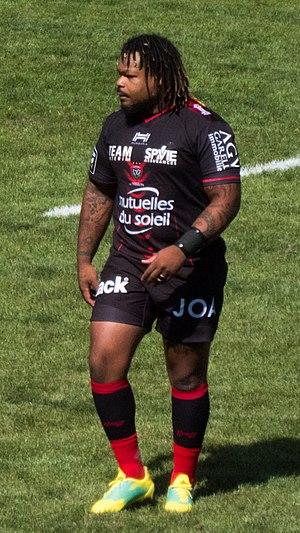
L'histoire du Rugby club toulonnais, club français de rugby à XV, débute le 3 juin 1908. Elle est marquée par quatre titres de champion de France de première division et par trois Coupes d'Europe remportées.
Mathieu Bastareaud, né le 17 septembre 1988 à Créteil, est un joueur international français de rugby à XV, évoluant au poste de centre au sein de l'effectif du Lyon olympique universitaire.
L'équipe de France de rugby à XV participe à la Coupe du monde en 2019, pour la neuvième fois en autant d'éditions.